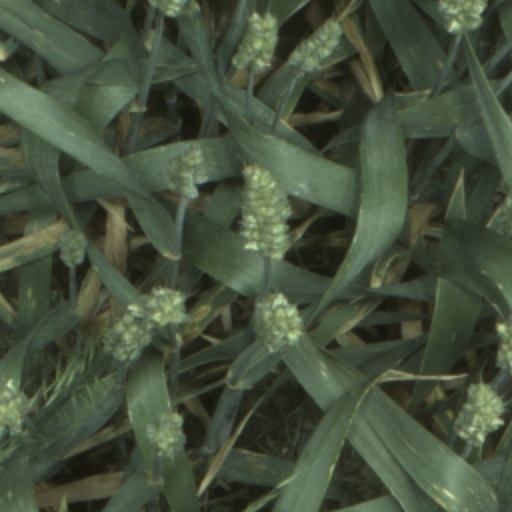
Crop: wheat